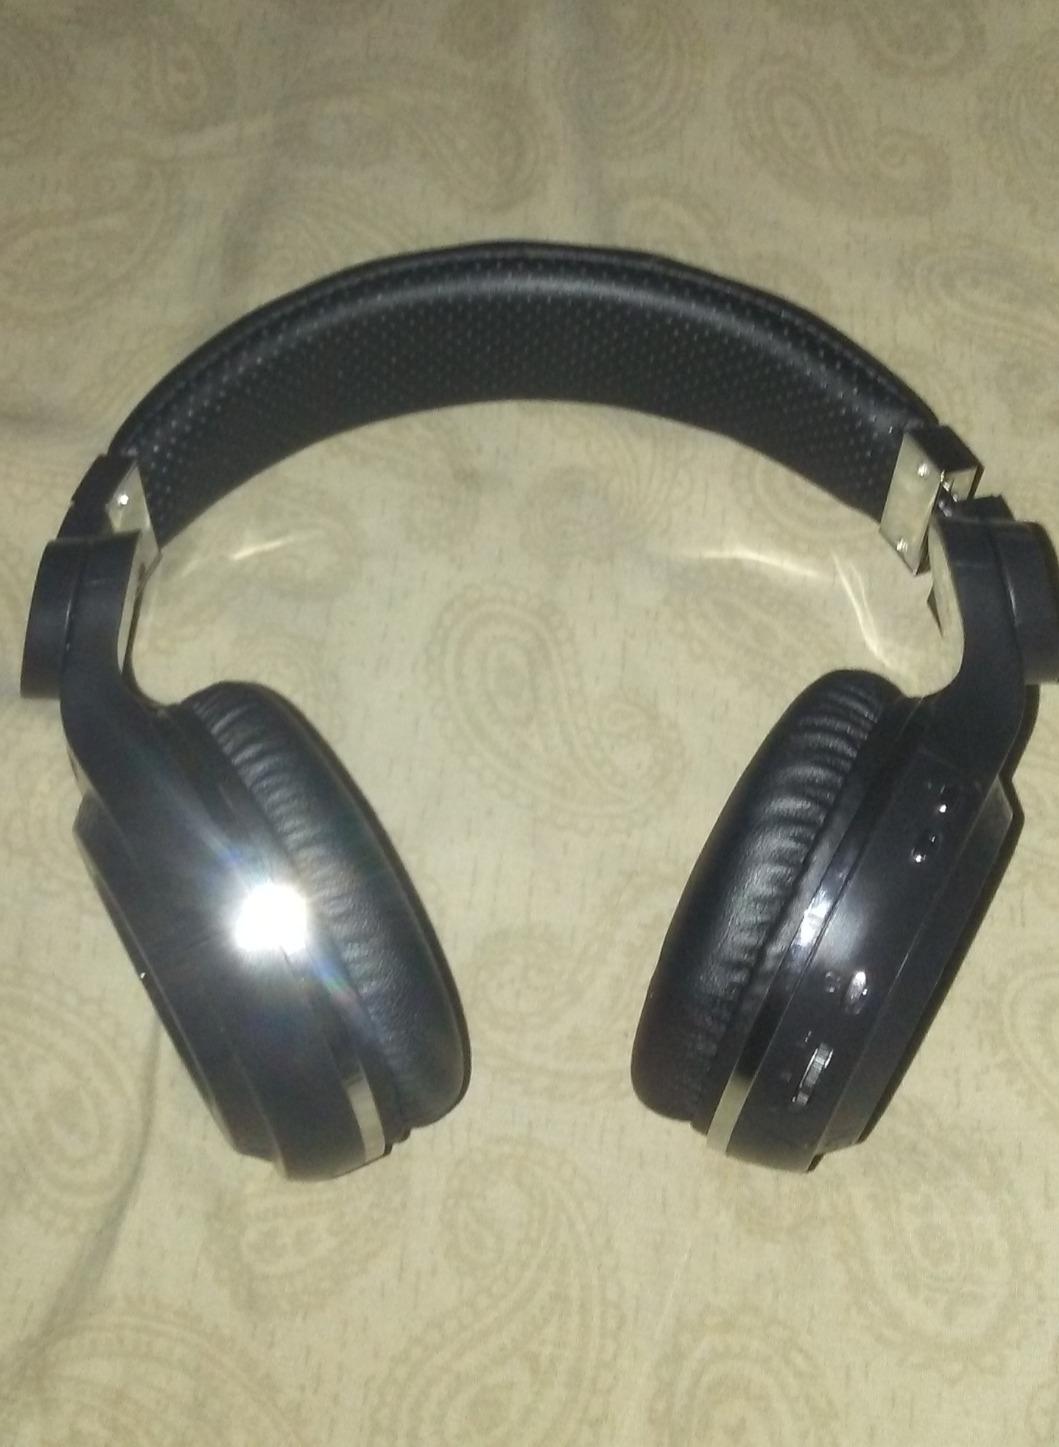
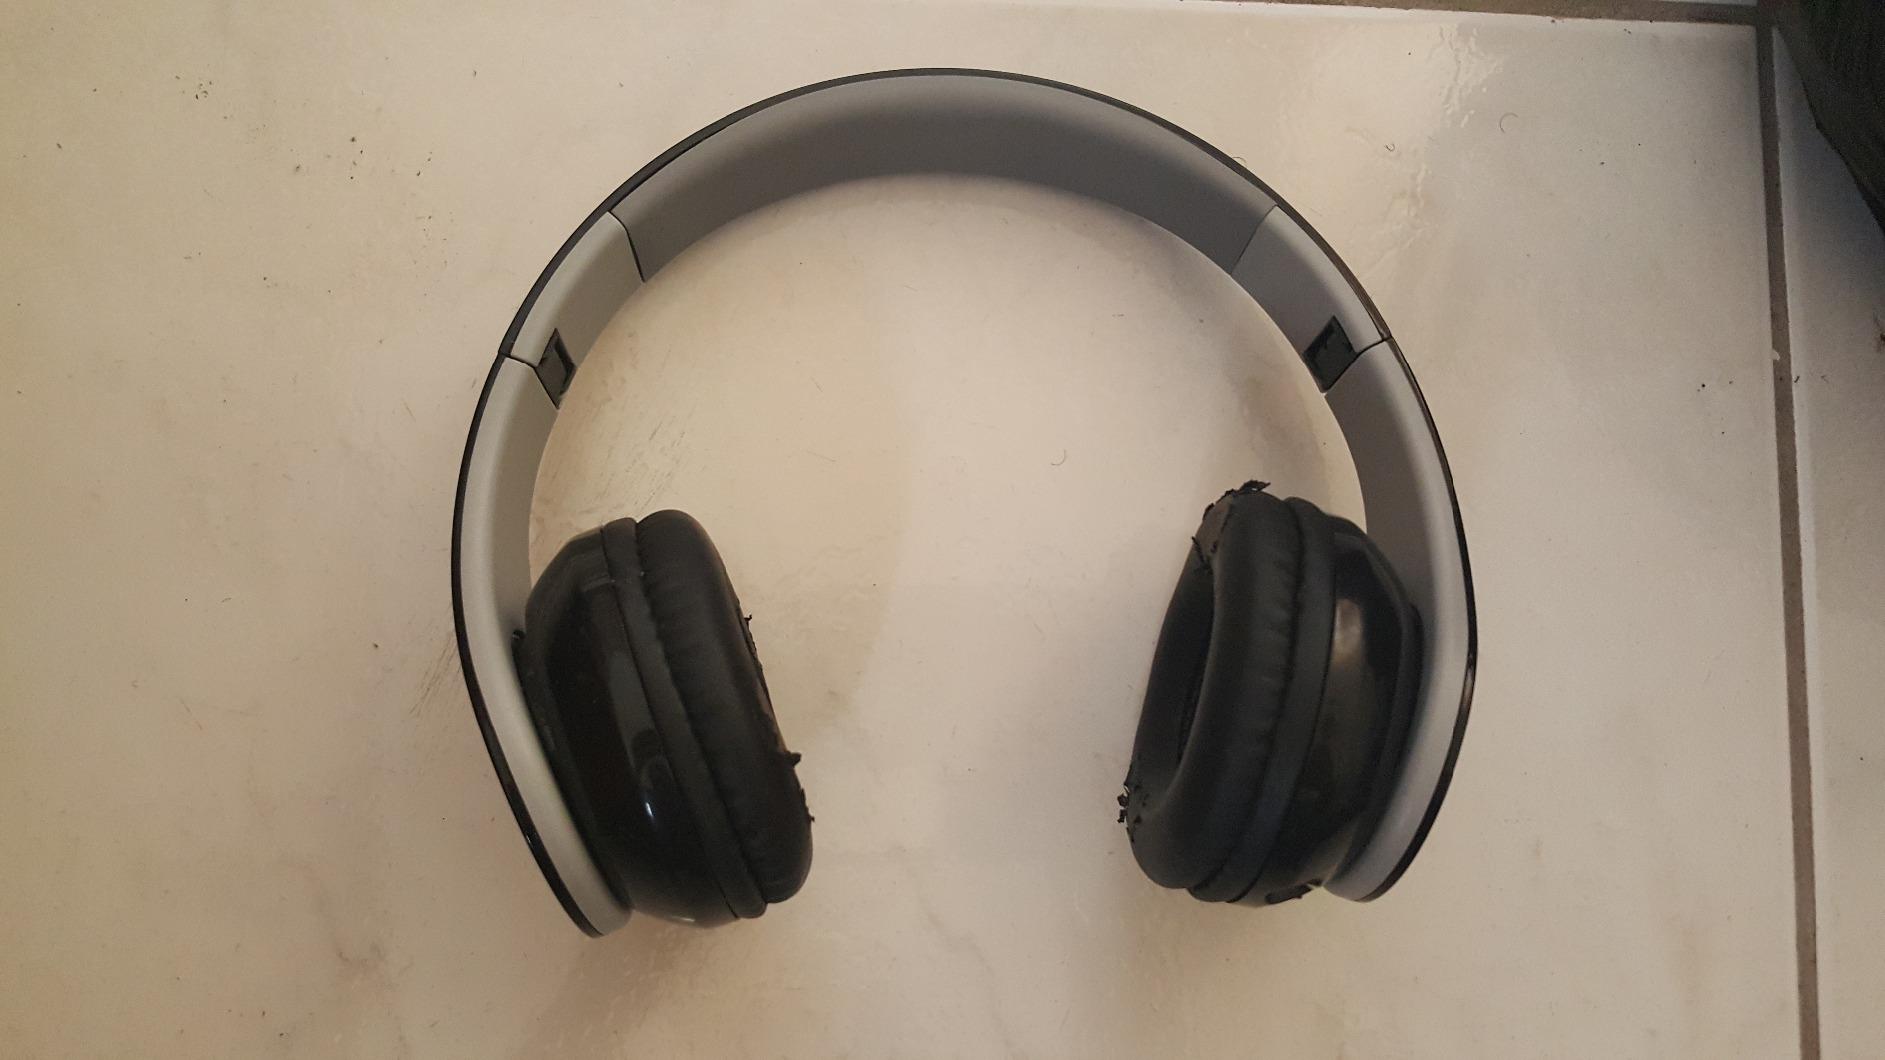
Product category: headphones
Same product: no